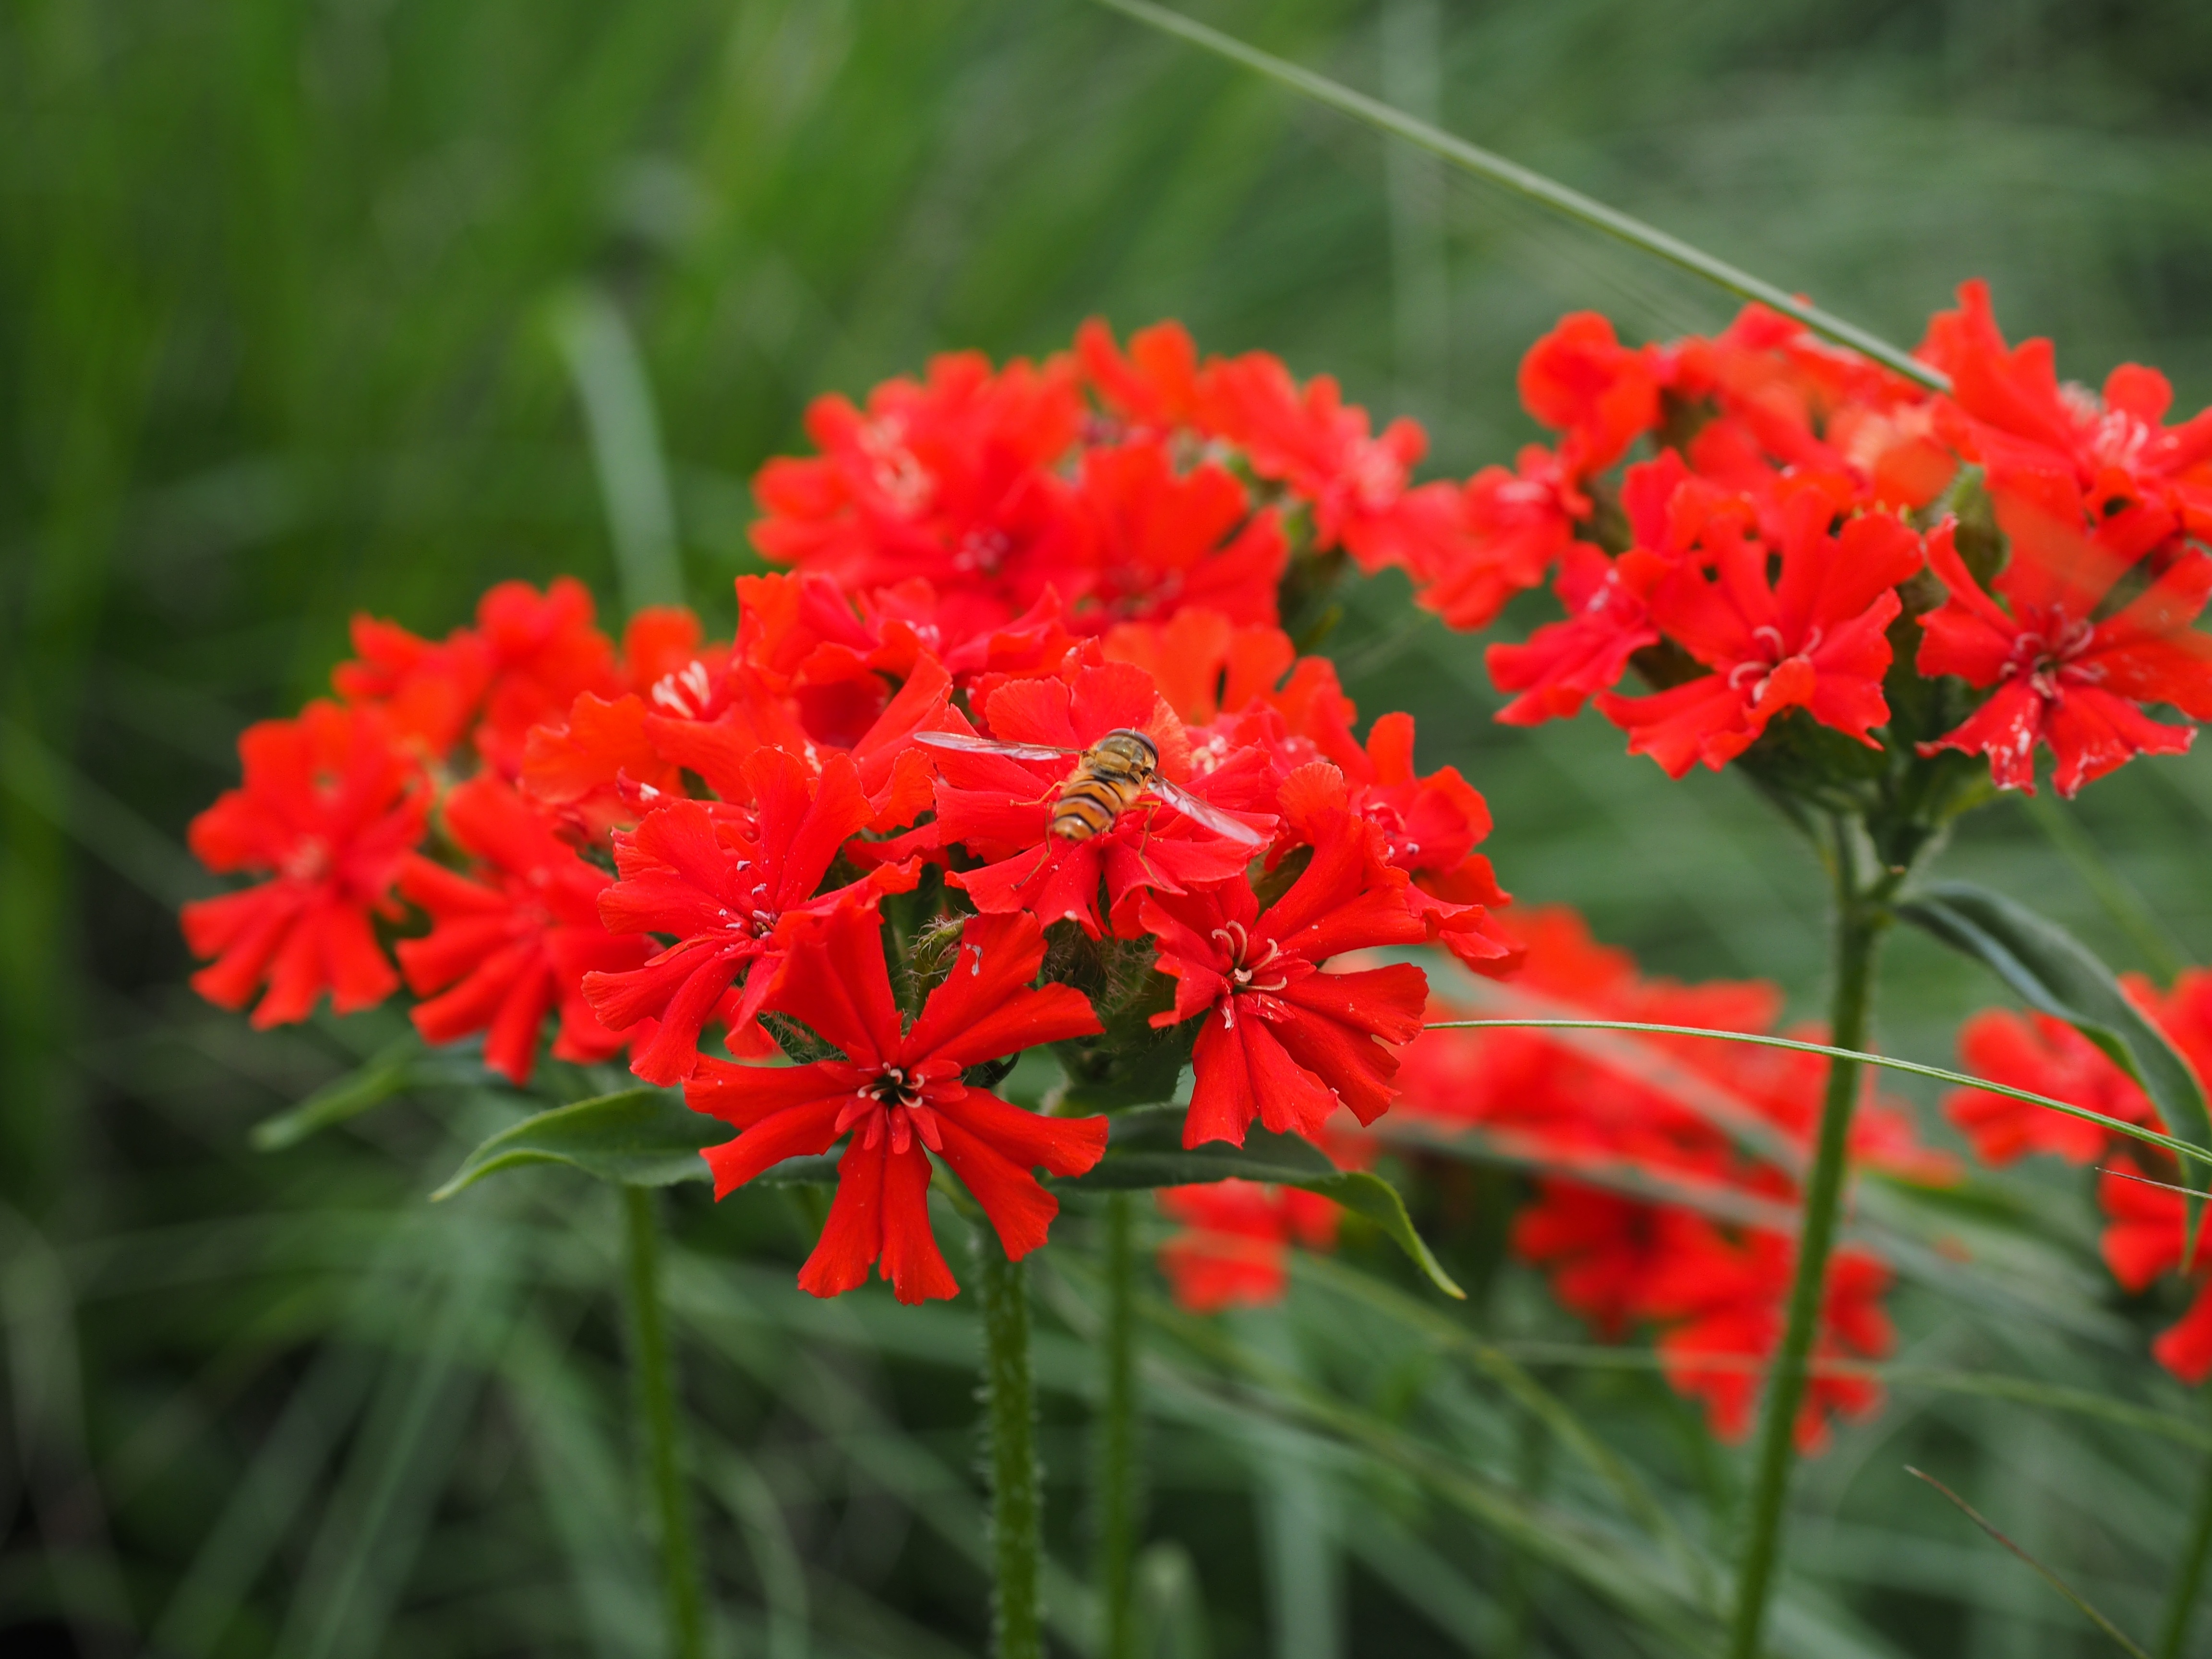
blossom, plant, flower, bloom, red, herb, botany, flora, wildflower, dianthus, macro photography, flowering plant, crocosmia, burning love, carnation family, crocosmia crocosmiiflora, scarlet red campion, maltese cross, jerusalem cross, caryophyllaceae, annual plant, land plant, castilleja, lychnis chalcedonica